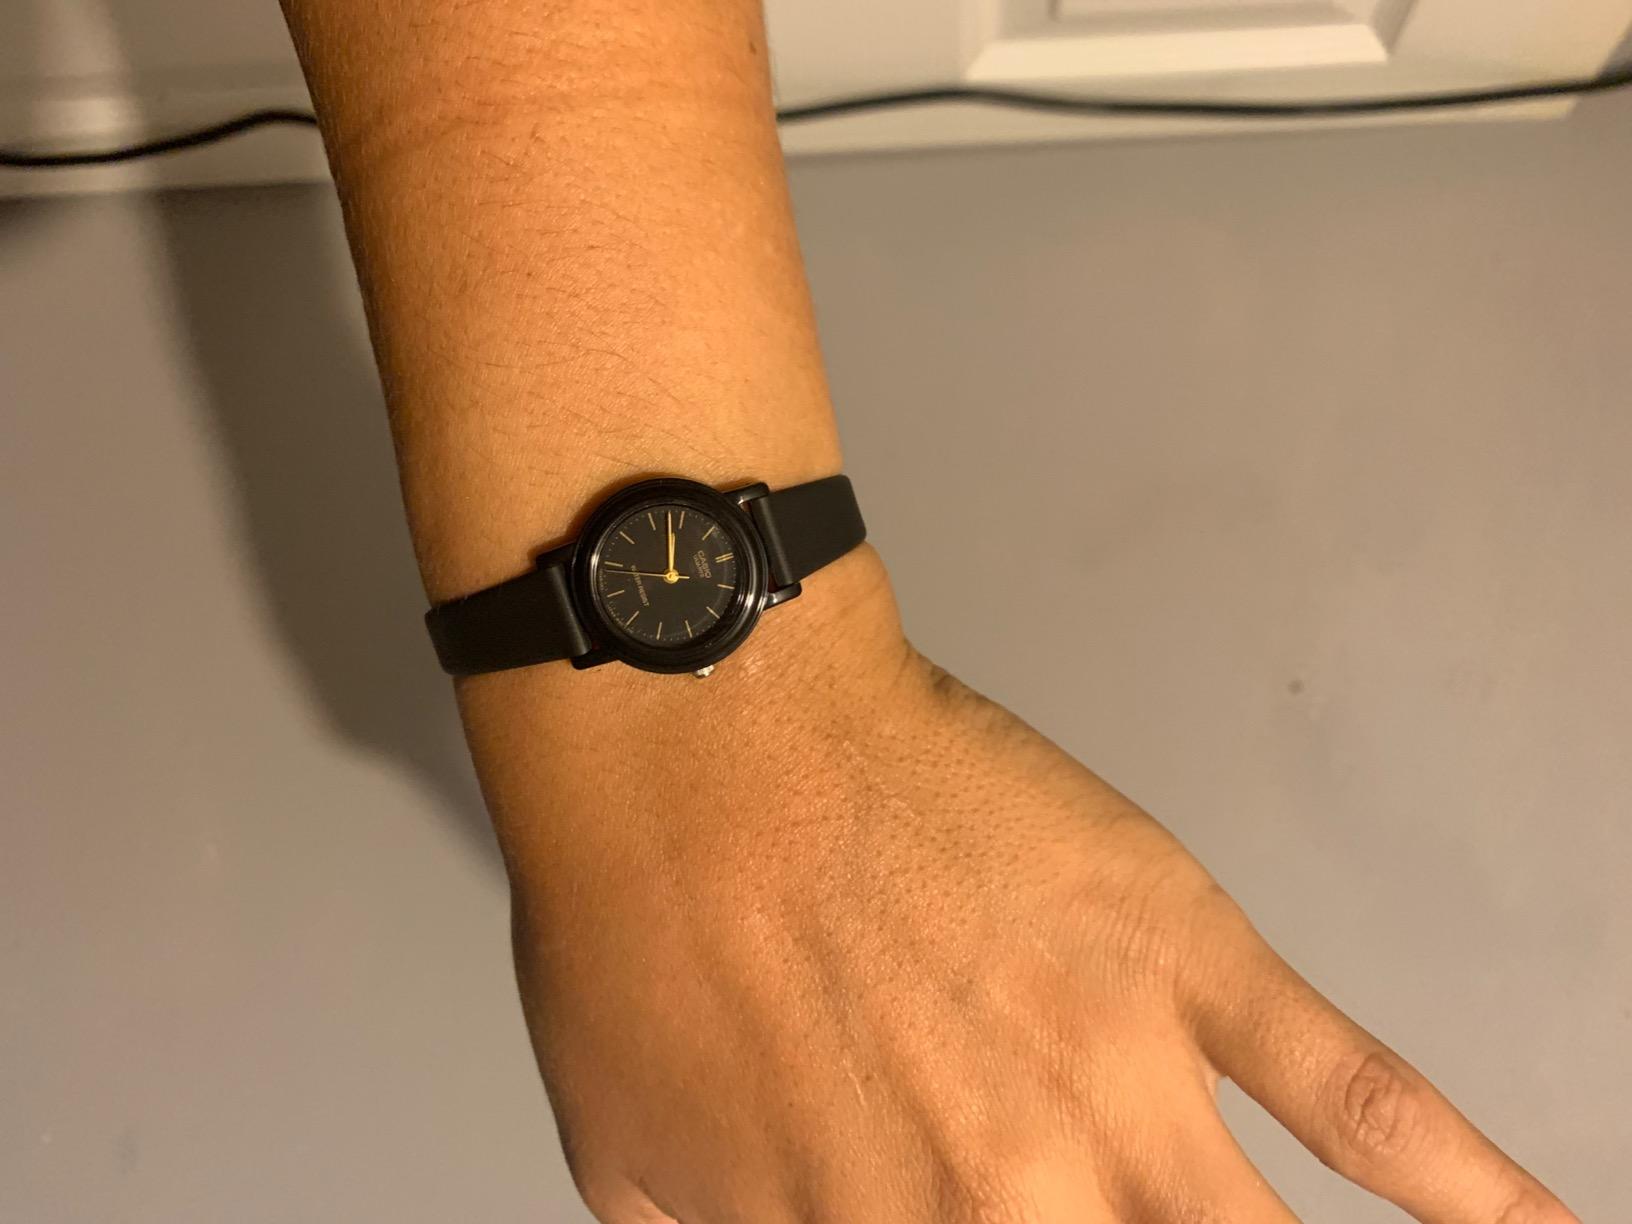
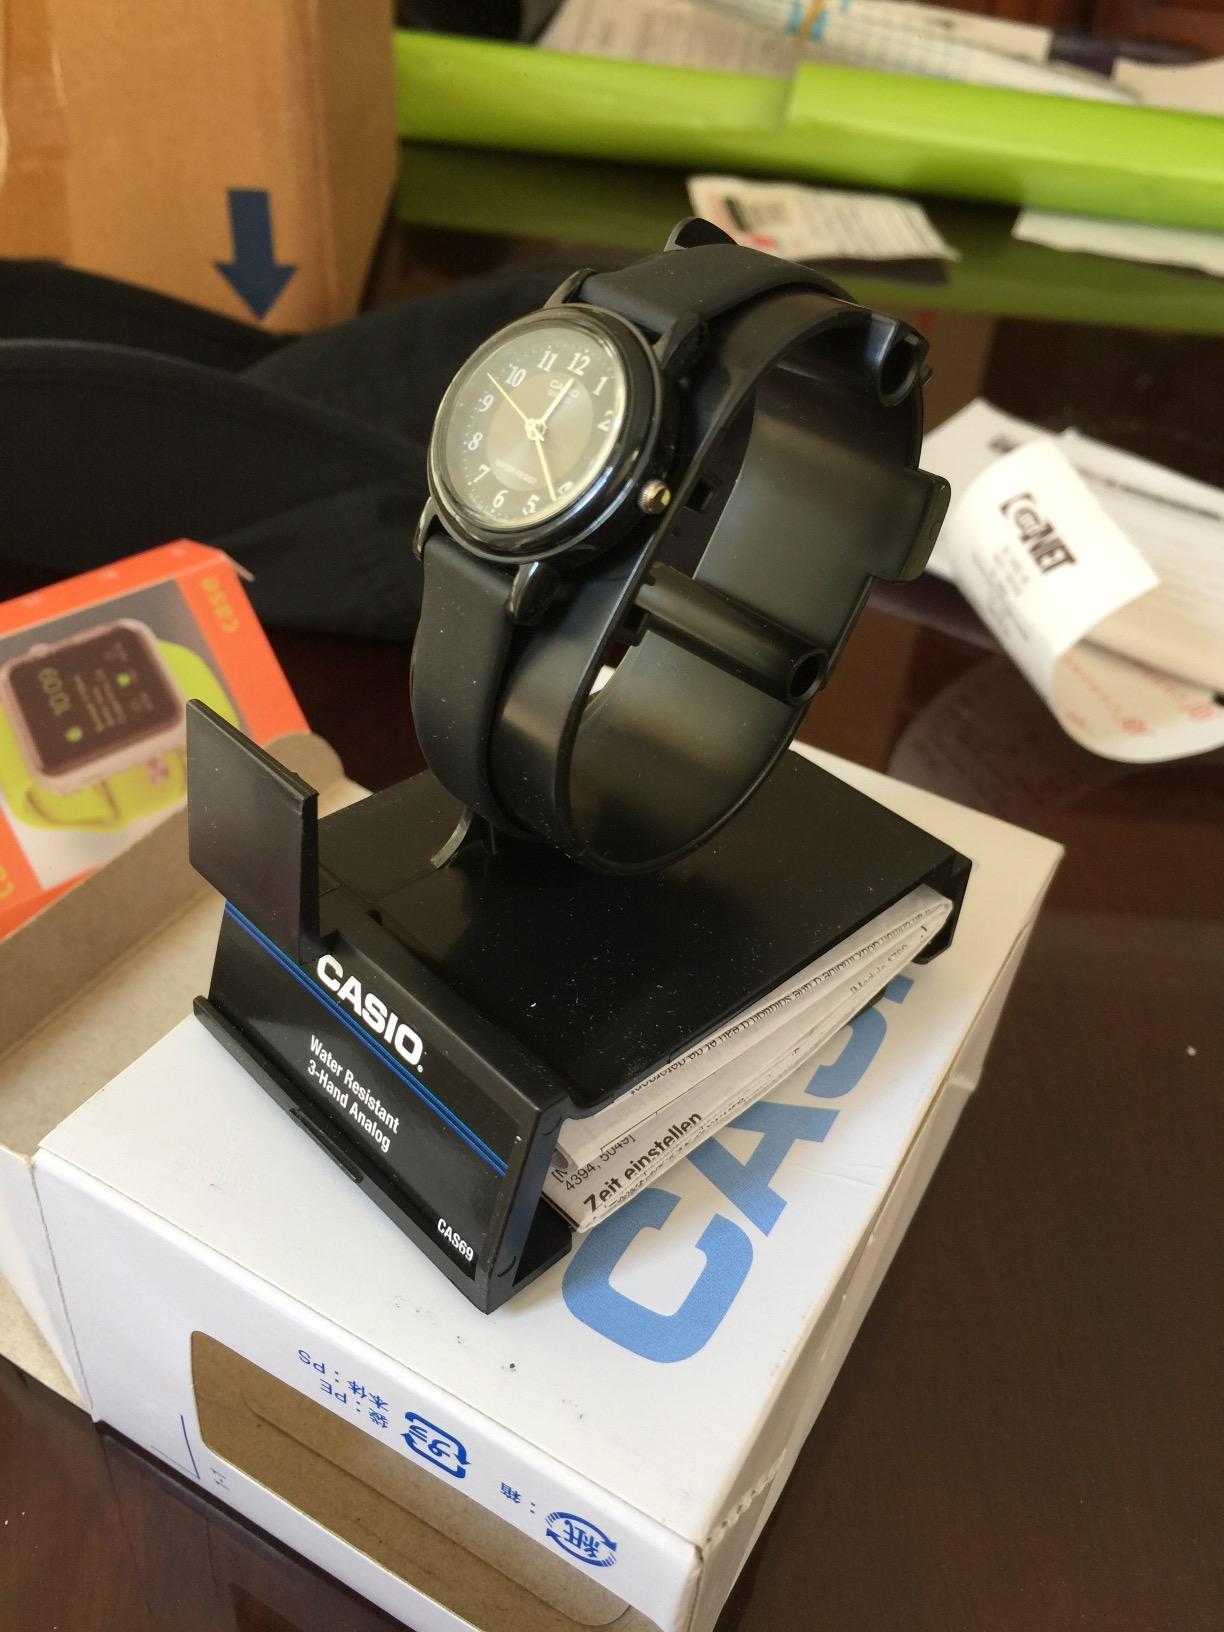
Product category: accessories_watch
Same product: no